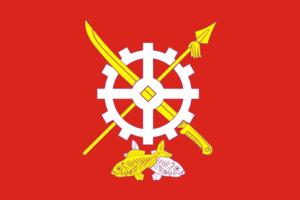
Aksaï est une ville de l'oblast de Rostov, en Russie, et le centre administratif du raïon d'Aksaï. Sa population s'élevait à 42 747 habitants en 2013.